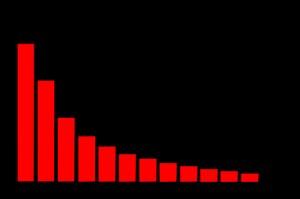
En mathématiques, le procédé d'algèbre linéaire de décomposition en valeurs singulières d'une matrice est un outil important de factorisation des matrices rectangulaires réelles ou complexes. Ses applications s'étendent du traitement du signal aux statistiques, en passant par la météorologie.